Equator (schooner)

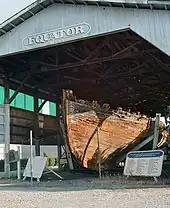
"Equator" under the open shed in 2014.

"Equator" initially sat under a makeshift structure that was exposed on all sides, leaving her exposed to the elements. Eventually her back side collapsed in November 2017, which led the Port of Everett to enclose the shelter around her to protect her from further decay. "Equator" remains in a fragile state as she cannot be moved or preserved in place. To further complicate matters, she is also described as an "orphan" with no legal owner. There is currently a makeshift open air museum in place for "Equator", which includes the National Register plaque and an interpretive sign, as well as a list of donors to the "Equator" Foundation.